Isaac

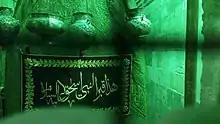
"Ishaq" name on his grave

Islam considers Isaac a prophet, and describes him as the father of the Israelites and a righteous servant of God.